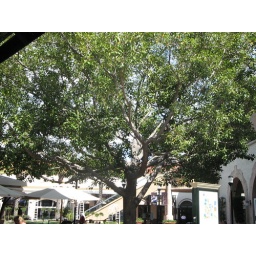
Huge tree in the atrium of the mall..gorgeous in person